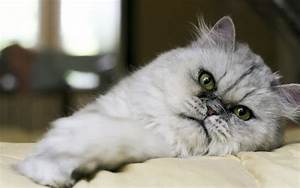
Label: cat